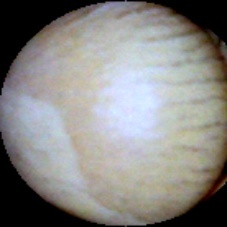
Label: Intact